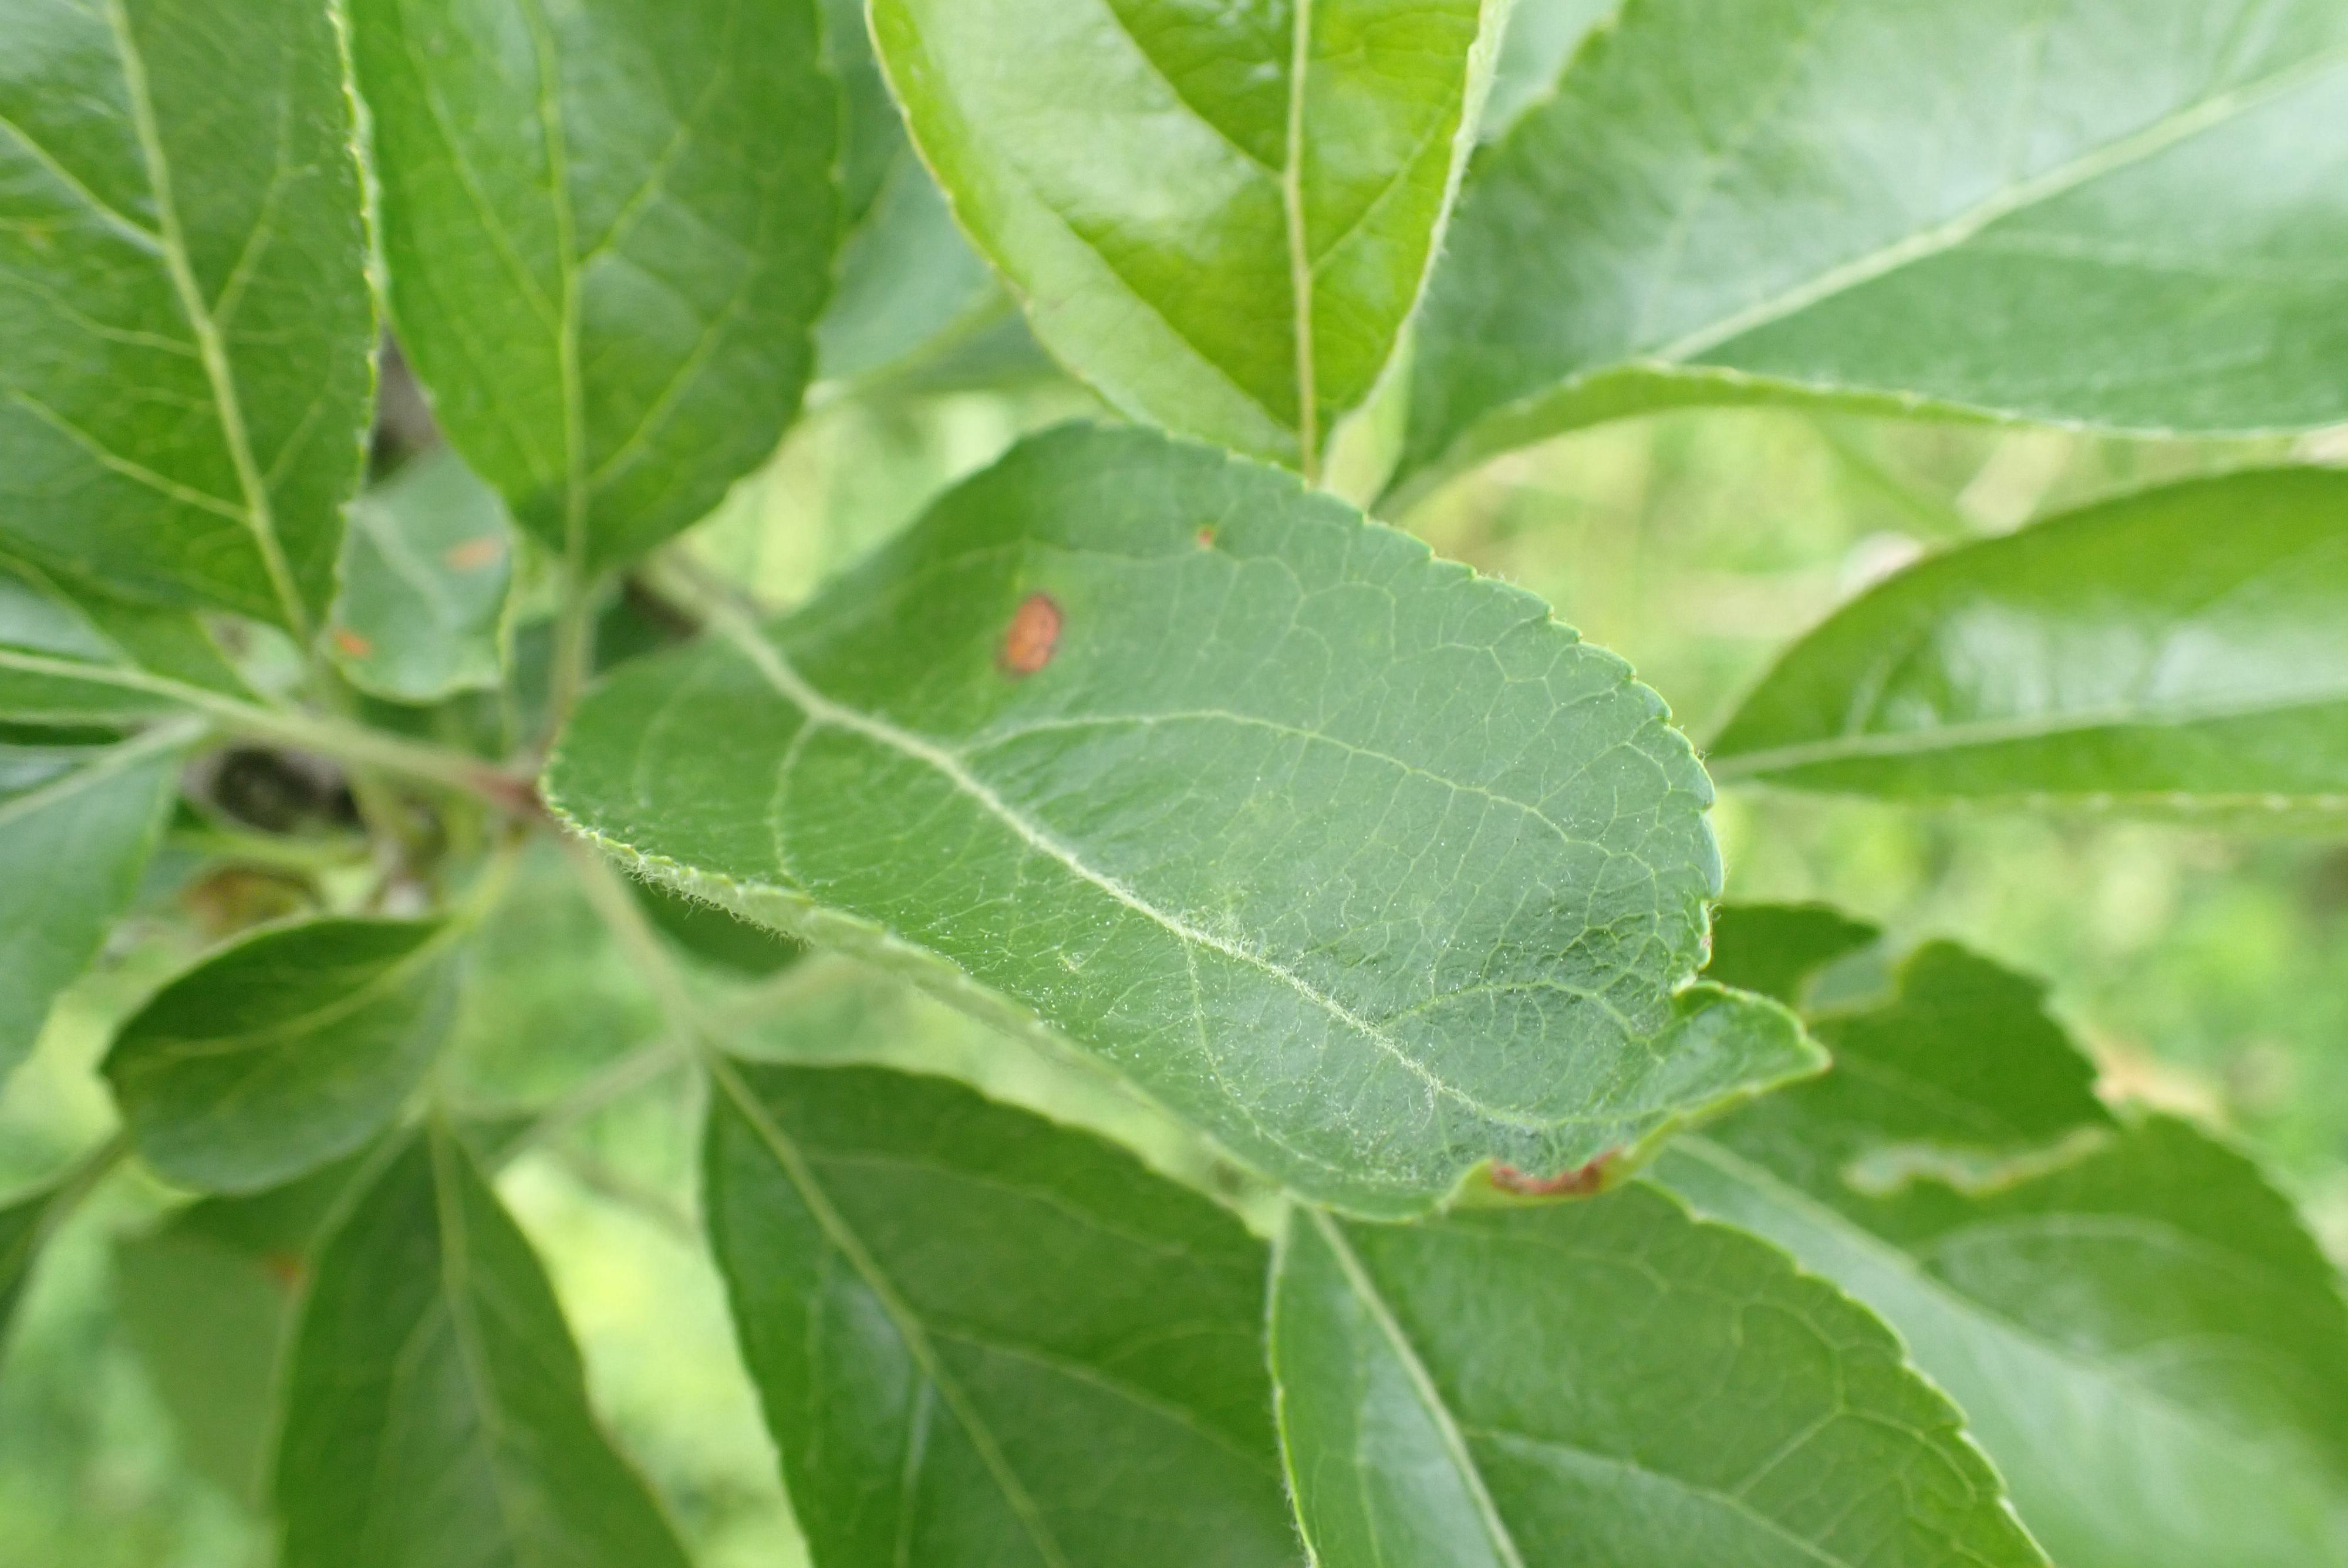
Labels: frog_eye_leaf_spot